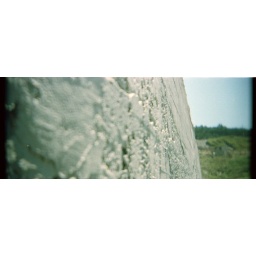
I was told this was an old bath house. It was on the beach in SF.